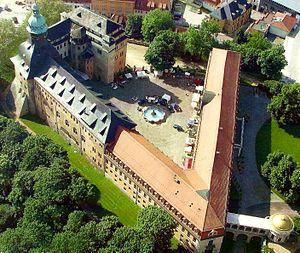
L’ancien château résidentiel de Sondershausen des comtes et, à partir de 1697, des ducs de Schwarzbourg-Sondershausen domine la ville de Sondershausen dans le land de Thuringe en Allemagne.